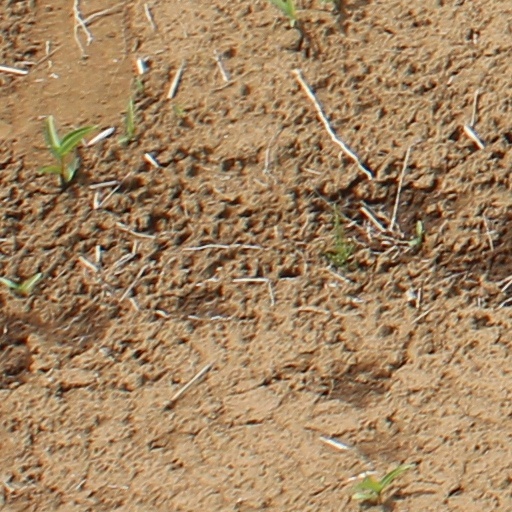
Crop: wheat